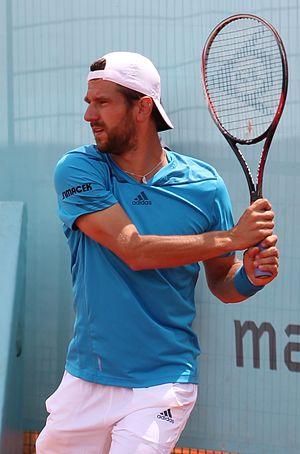
Jürgen Melzer, né le 22 mai 1981 à Vienne, est un joueur de tennis autrichien, professionnel depuis 1999.